Barmby on the Marsh

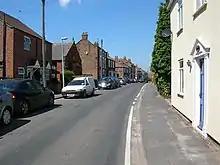
High Street

The parish church of St Helen is a Grade II listed building. Now no longer active, it is currently under the care of the Friends of Friendless Churches charity. The village also has a Methodist chapel, located on High Street.